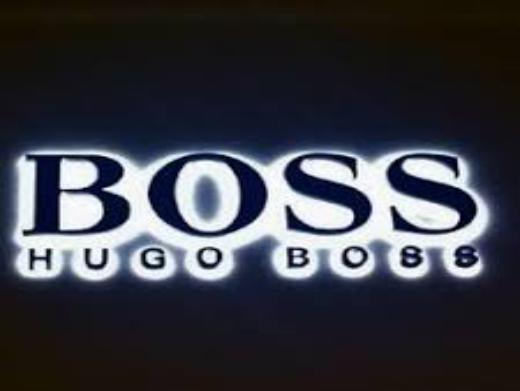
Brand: Hugo Boss
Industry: Clothes